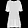
Label: Dress